Buccaneers–Falcons rivalry

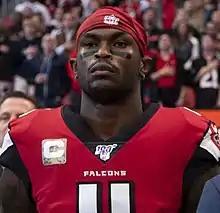

In the 2008 season, newly drafted Falcons QB Matt Ryan made his debut against the Buccaneers in Tampa on September 14. Ryan struggled against the Buccaneers defense, as they forced two interceptions, four sacks, incompletions on his first nine passes, and three field goal drives, as the Buccaneers won 24–9. Matt Ryan finished with 13-of-33 for 158 yards, no touchdowns, and two interceptions. Warrick Dunn, a former Falcons RB now playing for the Buccaneers, finished with 49 yards on 12 carries and one touchdown.